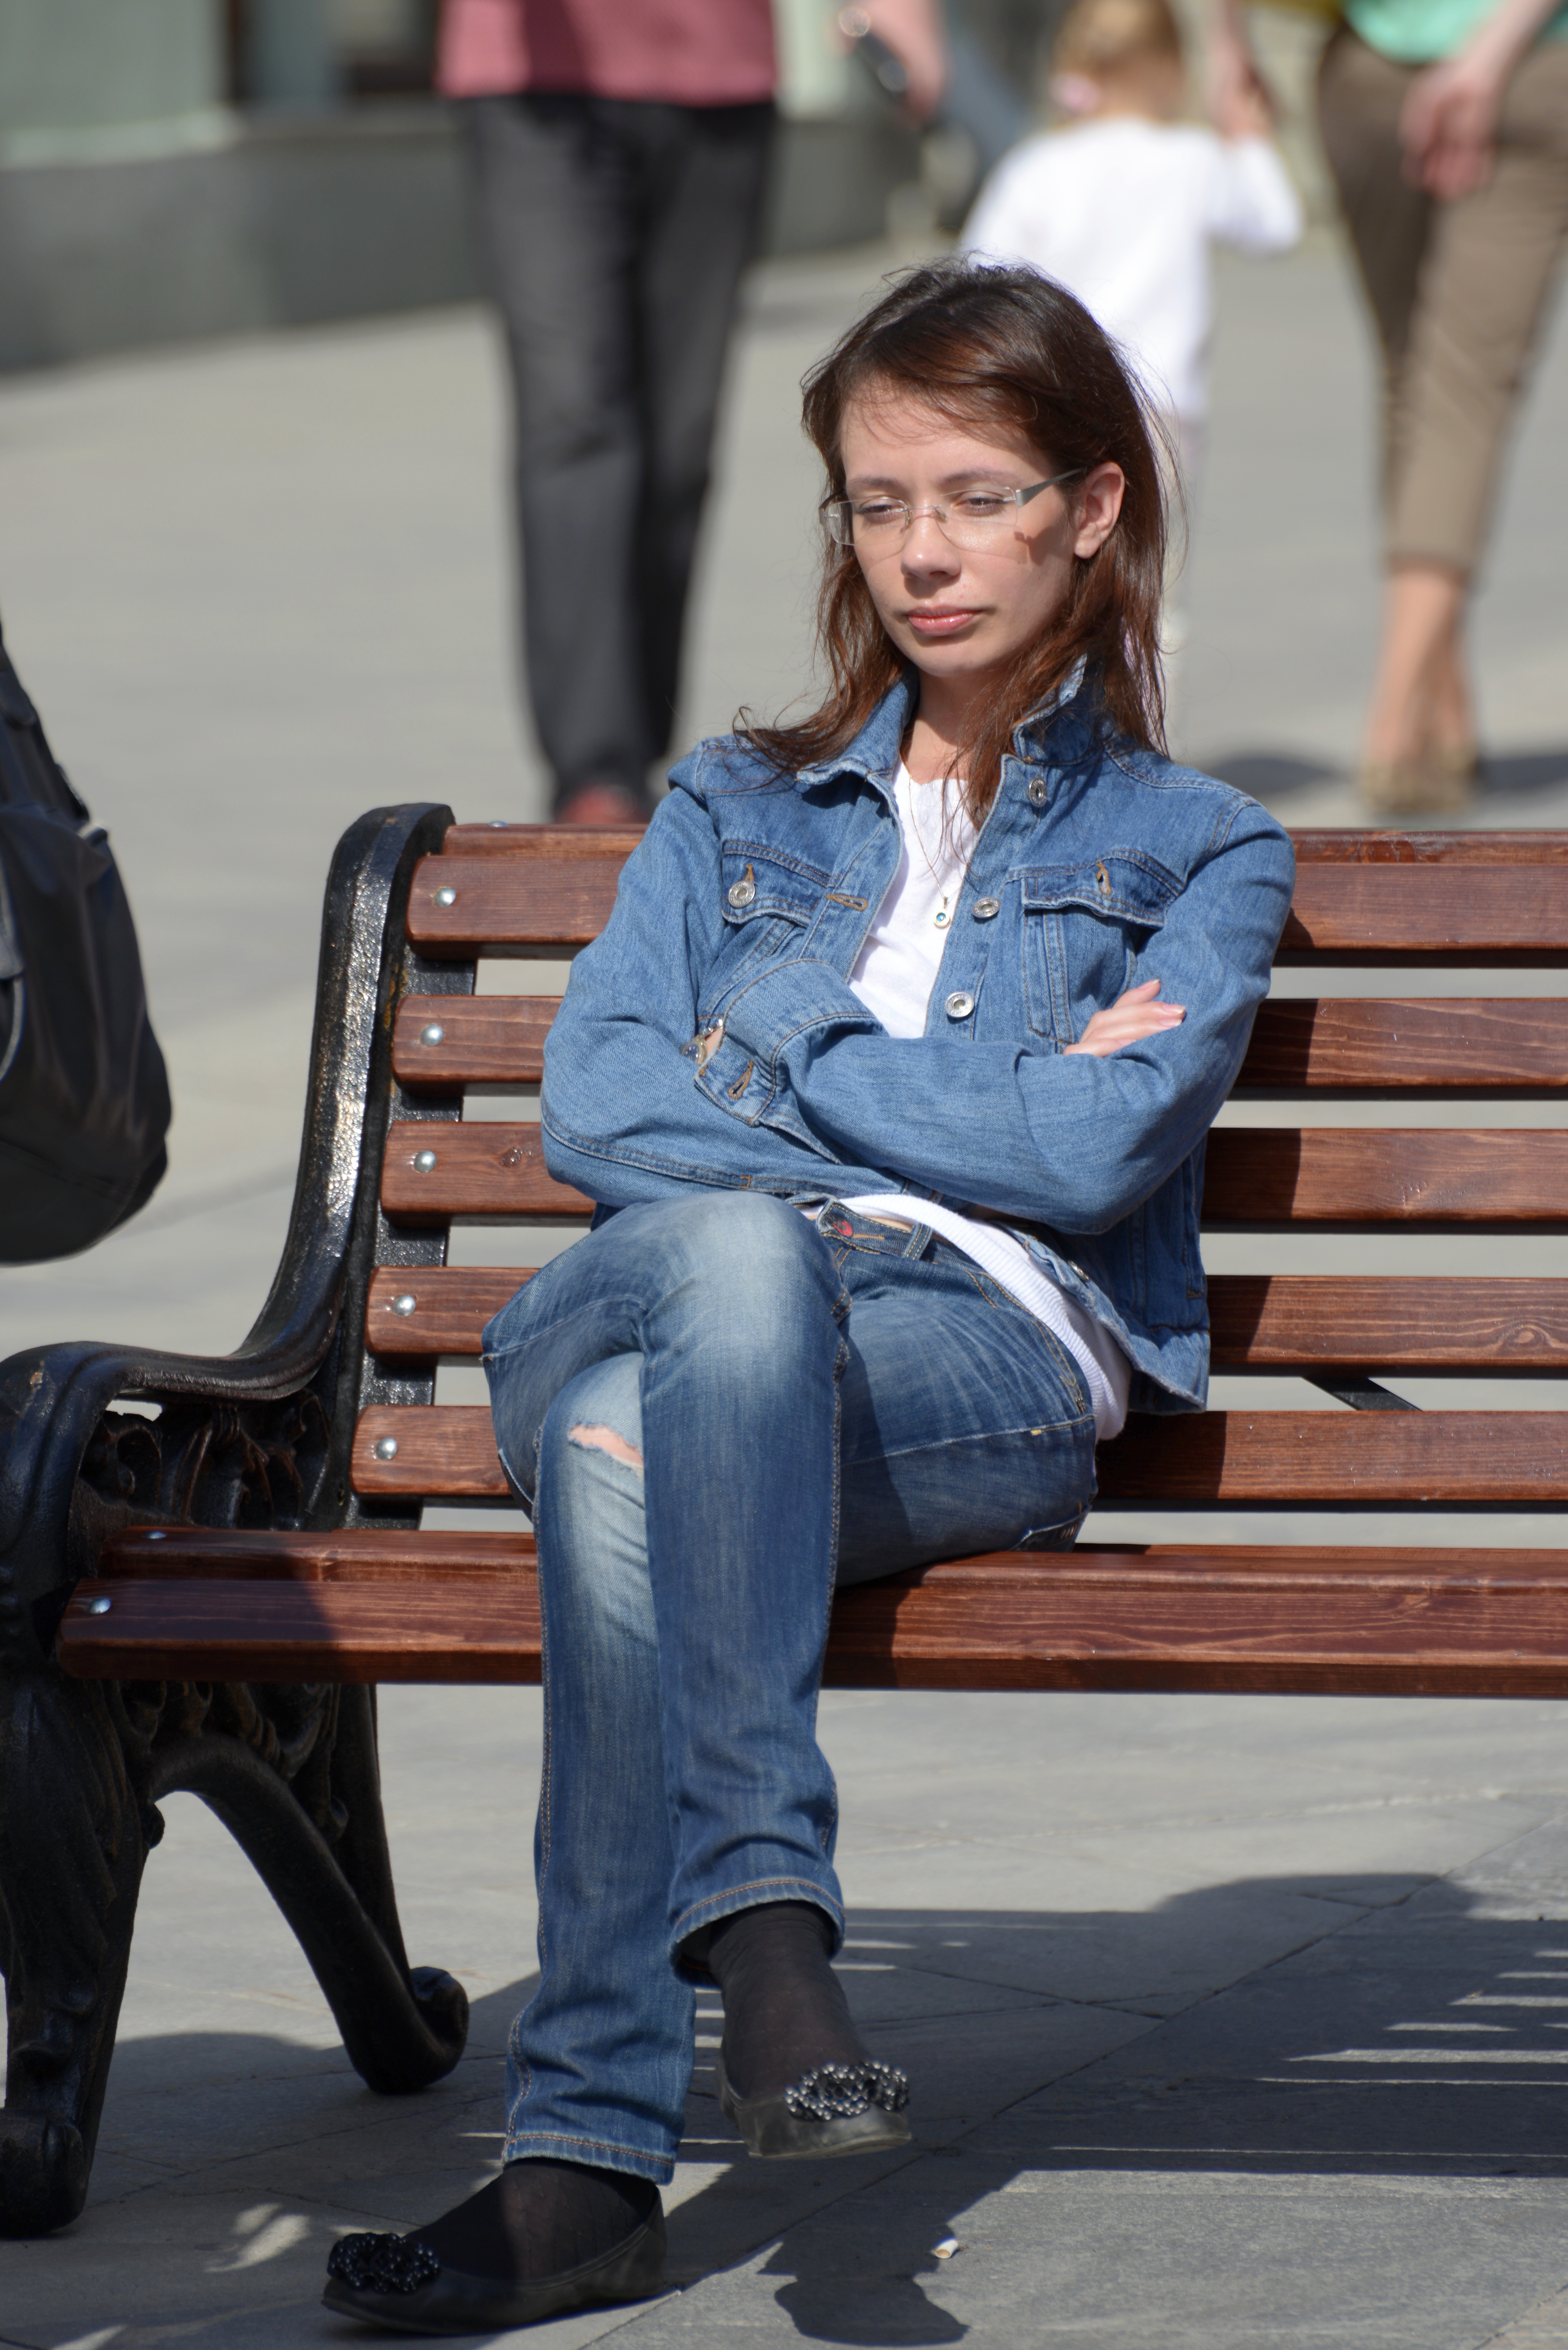
person, people, girl, woman, street, leg, europe, model, spring, sitting, fashion, blue, nikon, lady, candid, girls, women, footwear, moscow, nikkor, russia, d800, 70300mm, moskau, nikond800, moscou, 70300mmf4556gvr, photo shoot, human positions